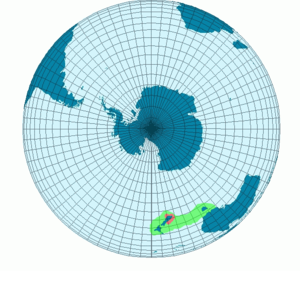
Carte représentant les zone de reproduction et d'habitation du manchot Gorfou du Fiorland. En vert, les zones où le Gorfou du Fiorland vie. En rouge, les zones de reproduction. Créer Par BRUCHET Sébastien et sous license GFDL. (Utilisation de File:MapS.png pour la création)
Le Gorfou du Fiordland est une espèce d'oiseaux de la famille des Spheniscidae vivants sur les côtes sud de Nouvelle-Zélande et sur l'île de Stewart. Il passe 75 % de son temps en mer, le reste du temps il revient sur terre pour se reproduire.